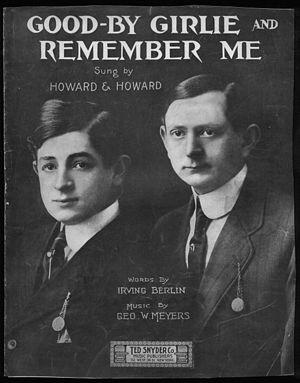
Irving Berlin, de son vrai nom Israel Isidore Beilin puis Baline, est un compositeur et parolier américain d'origine juive russe, né le 11 mai 1888 dans l'Empire russe, soit à Talatchyn près de Moguilev en Biélorussie d'aujourd'hui, soit à Tioumen dans l'actuelle Russie, et mort le 22 septembre 1989 à New York aux États-Unis, à l'âge de 101 ans.